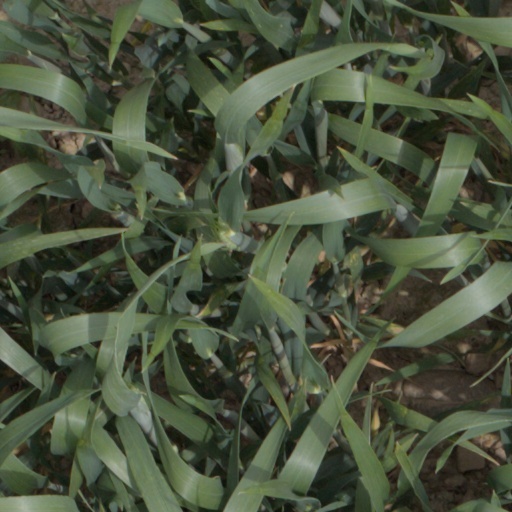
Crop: wheat